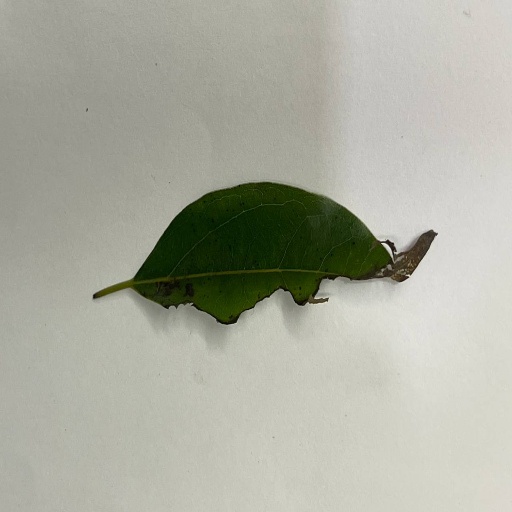
Species: Camphor
Leaf condition: Shot Hole